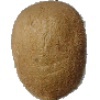
Label: kiwi